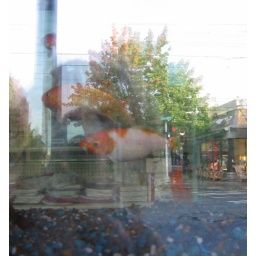
This is shot through two layers of glass. The fish are in a glass tank in a dollar store window.